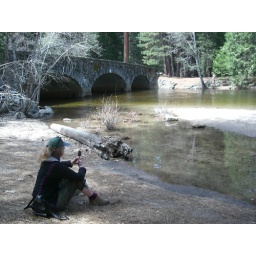
lenore in heaven with haggen daz bar and bike near by